Johann Frint

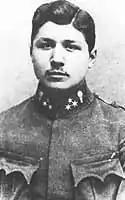

Johann Frint (6 May 1888 – 25 February 1918) was an Austro-Hungarian flying ace during World War I and professional soldier credited with six aerial victories while flying as an aerial observer. Crippled as an infantry officer in November 1914, Frint volunteered for the Austro-Hungarian Aviation Troops. He scored his victories on the Italian Front from the rear seat of two-seater reconnaissance aircraft with a variety of pilots, including a triple victory while being flown by his commanding officer, Heinrich Kostrba. Rewarded with the Order of the Iron Crown and Military Merit Medal, Frint became a mediocre pilot. He was entrusted with successive commands of a number of squadrons before dying in an airplane crash in 1918.